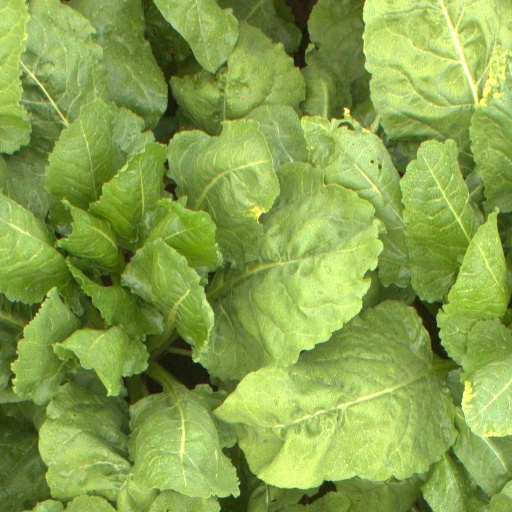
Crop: sugar beet